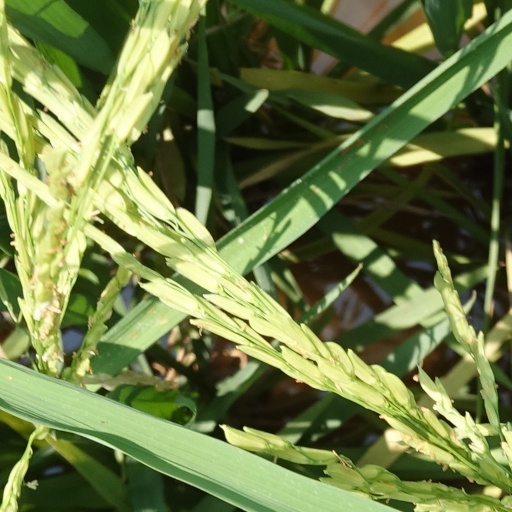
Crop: rice